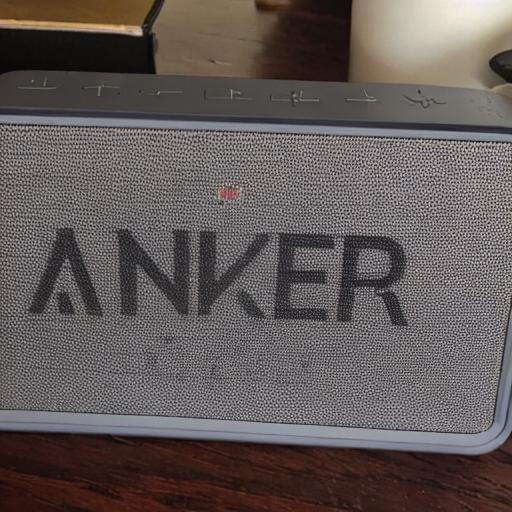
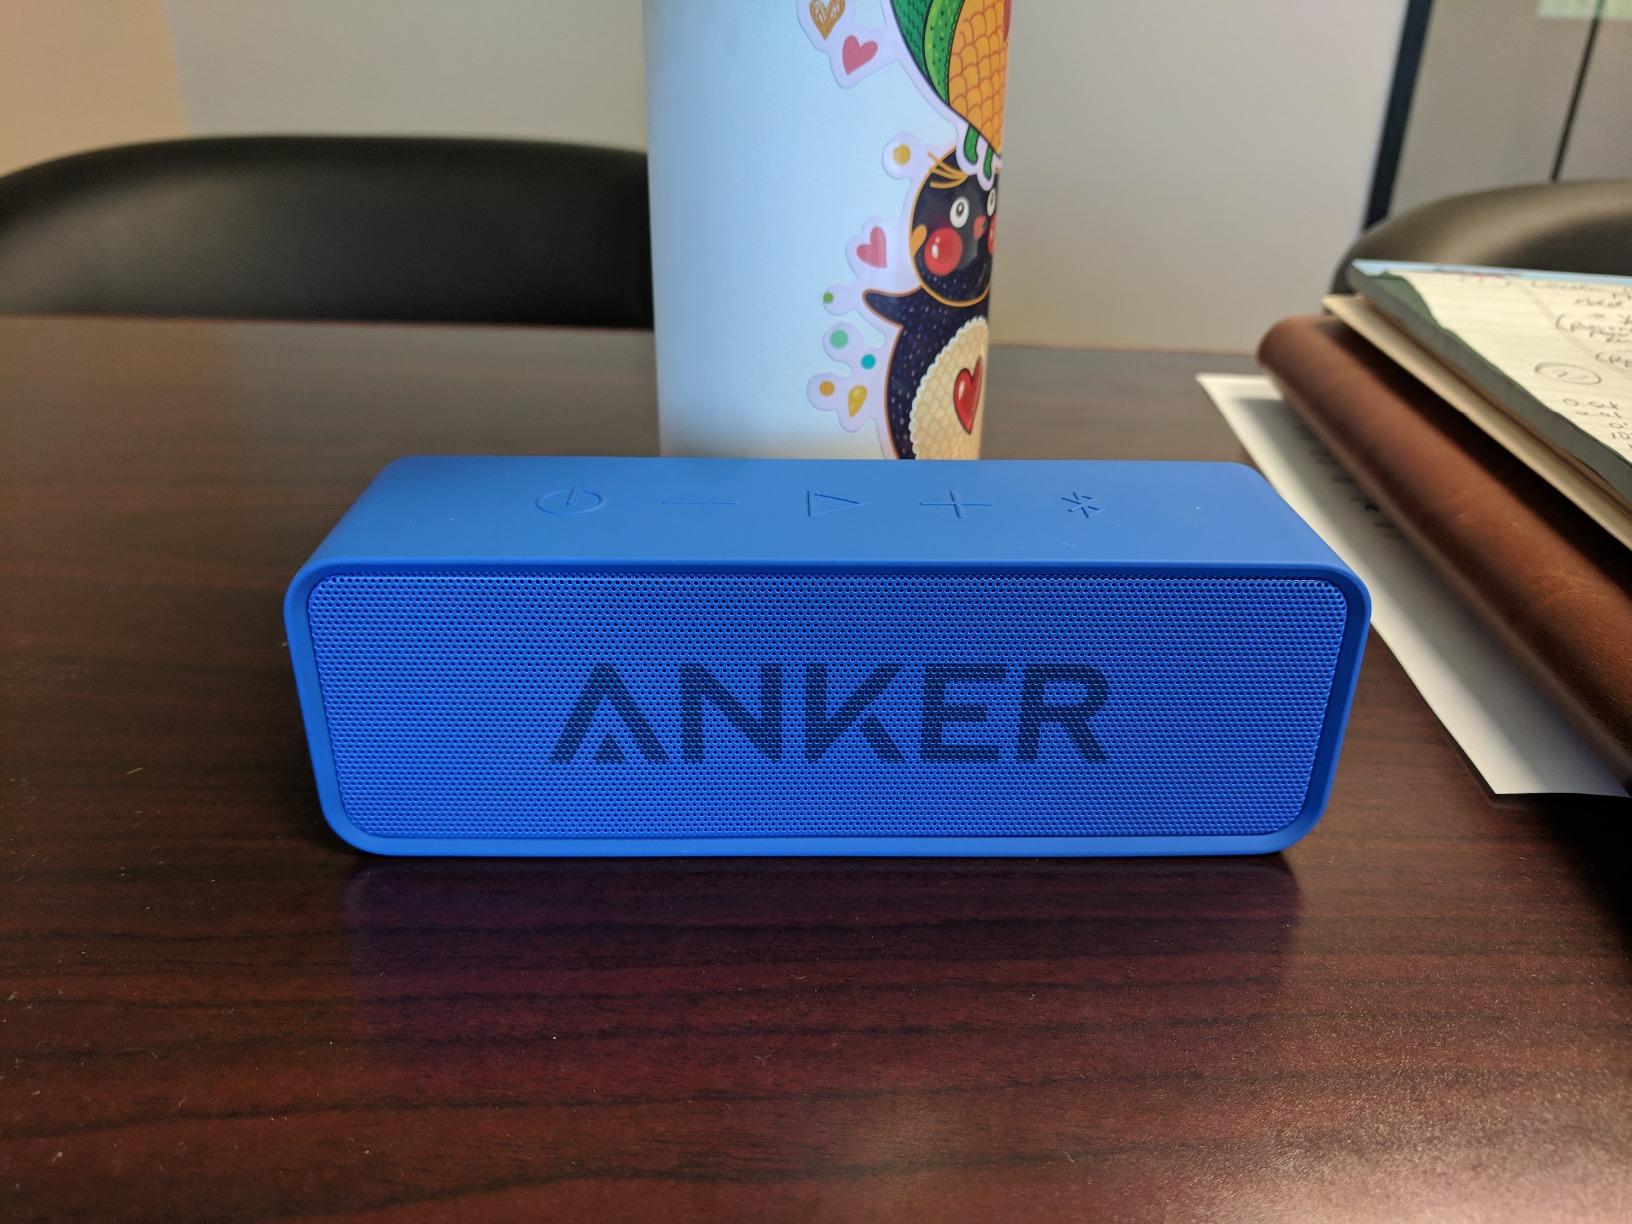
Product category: speaker
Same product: no